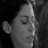
Emotion: sad